Adolf Hirémy-Hirschl

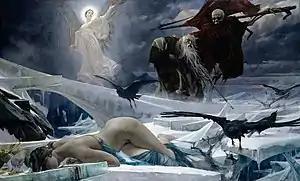
"Ahasuerus at the End of the World", 1888 (referring to the myth of the Wandering Jew).

Adolf Hirémy-Hirschl (1860–1933) was a Hungarian, Jewish artist known for historical and mythological painting, particularly of subjects pertaining to ancient Rome. Some of his major history paintings have been lost, and many of his smaller works were retained by his heirs until the early 1980s. Although he was one of the most successful artists of fin-de-siècle Vienna, these circumstances, along with the rise of Gustav Klimt and the Vienna Secessionists, put his reputation in eclipse.